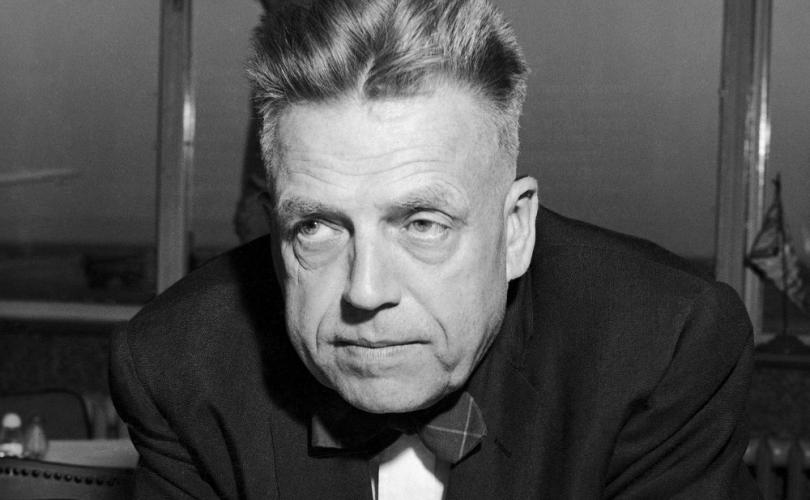
Gender: men